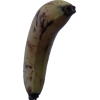
Label: banana